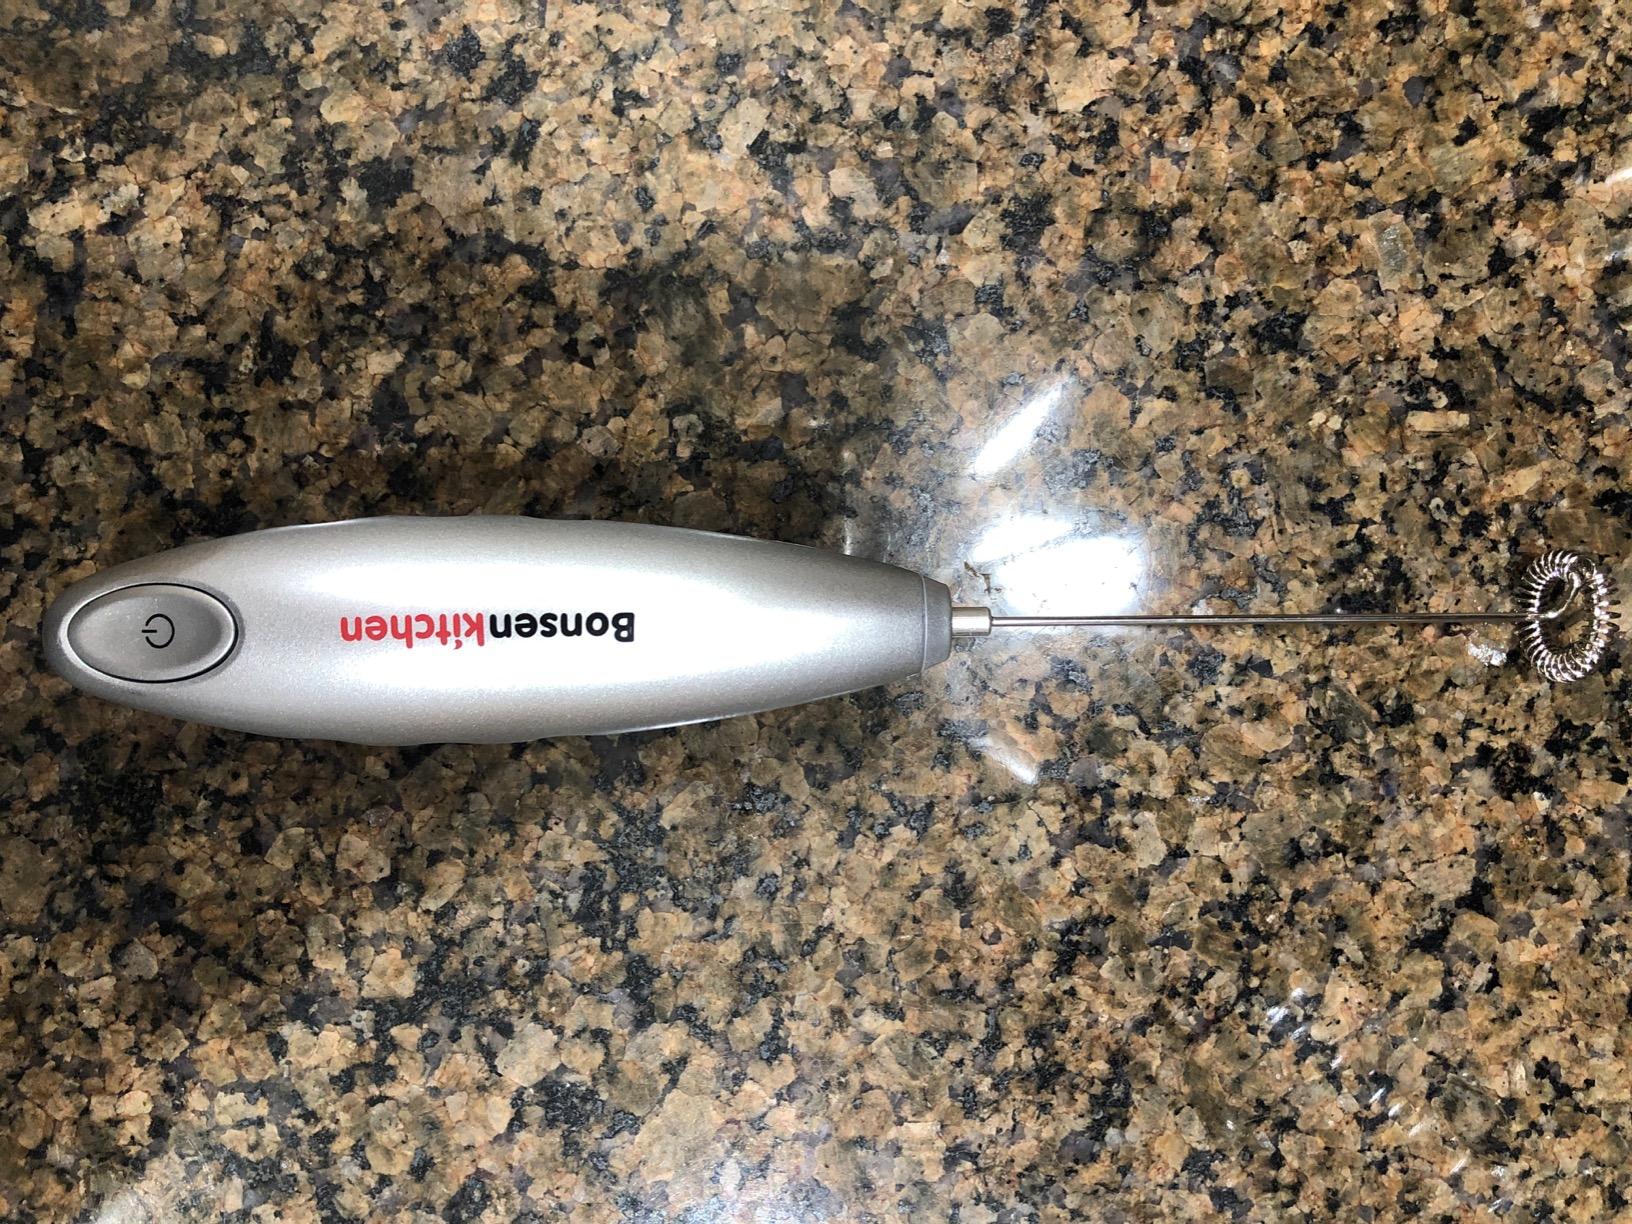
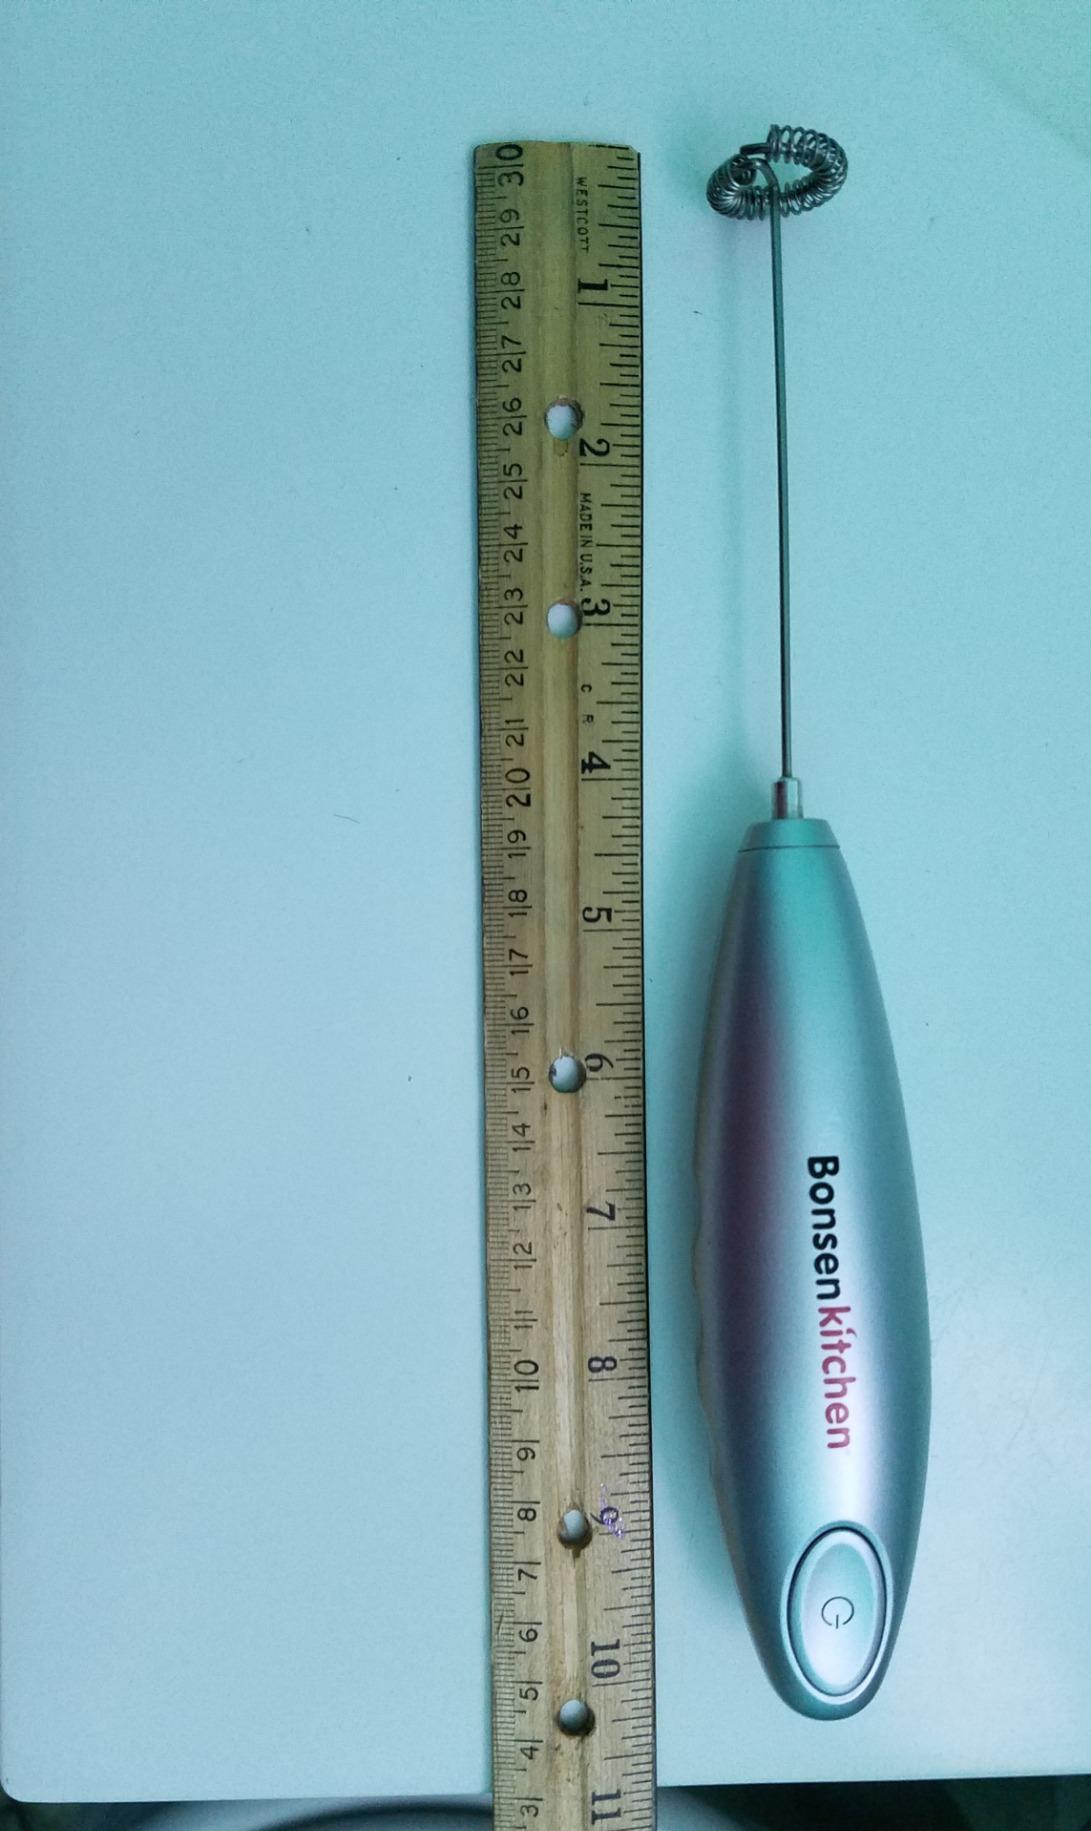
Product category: items_mixer
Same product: yes